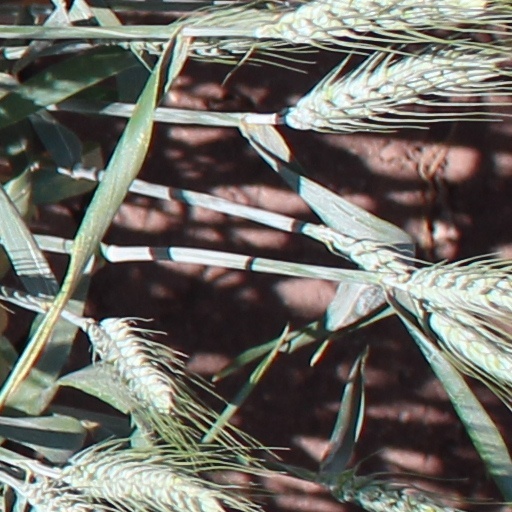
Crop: wheat